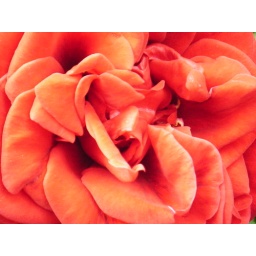
red rose in front of my grandfathers house